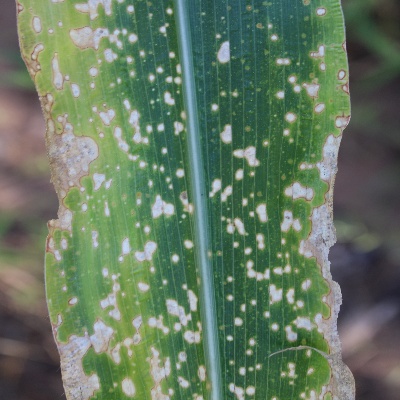
Crop: Maize
Condition: leaf spot